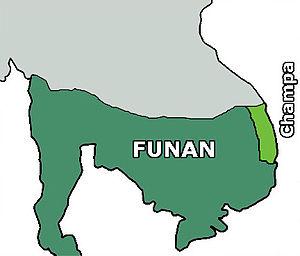
La Thaïlande n'est le « pays des Thaï » que depuis un millénaire environ. Avant l'arrivée des peuples thaï depuis le sud de la Chine, il a existé dans la région plusieurs royaumes indianisés successifs ou concurrents, d'ethnie môn, khmère ou malaise.